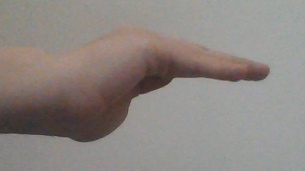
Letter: haa